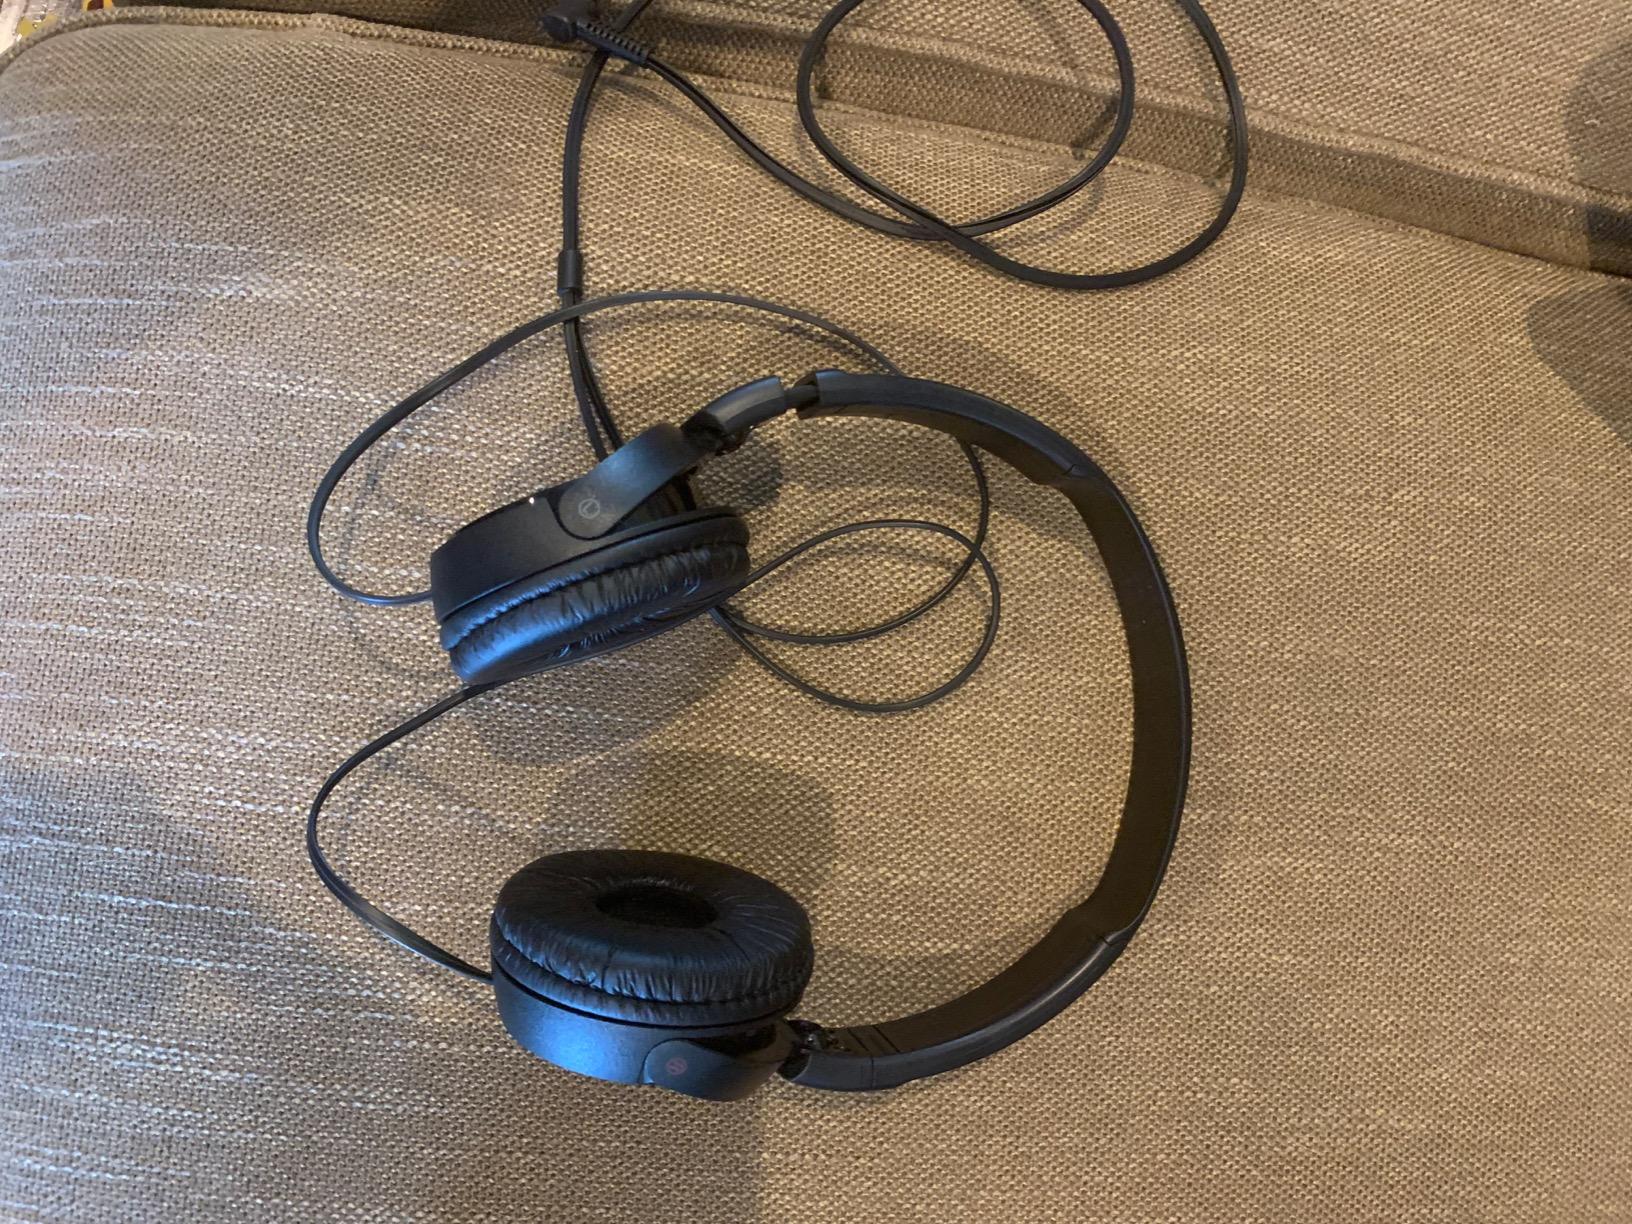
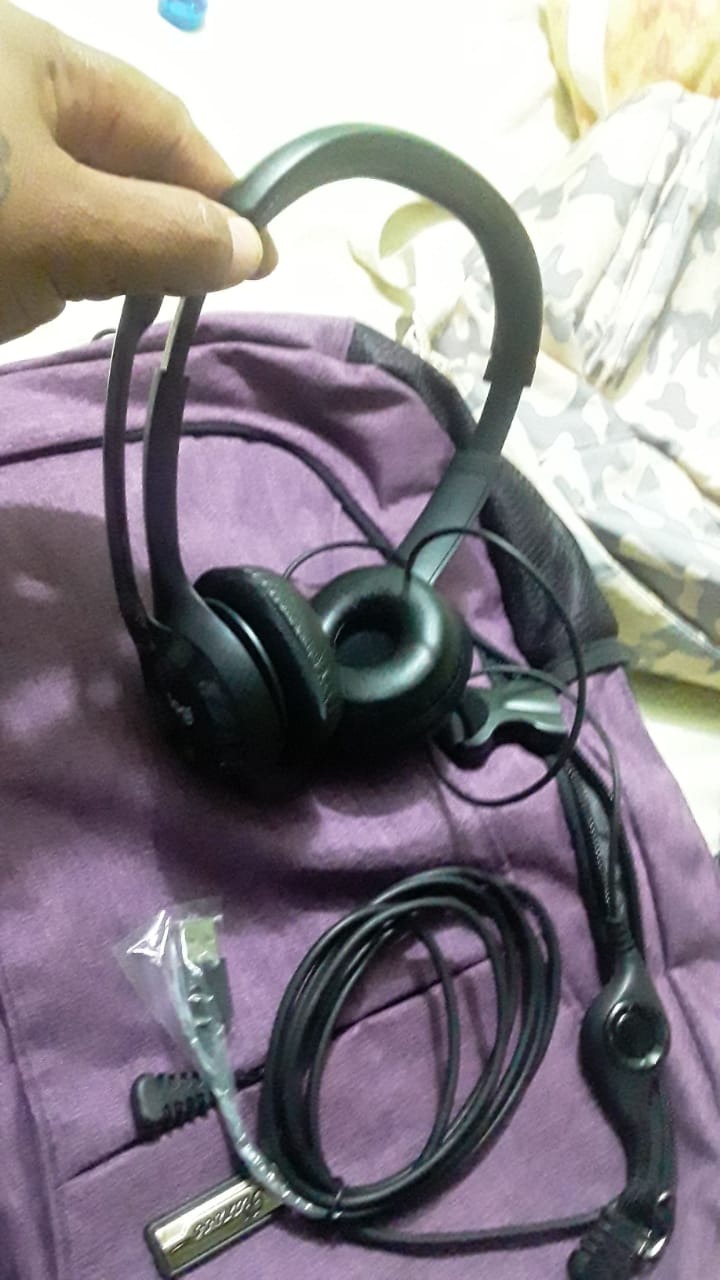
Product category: headphones
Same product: no